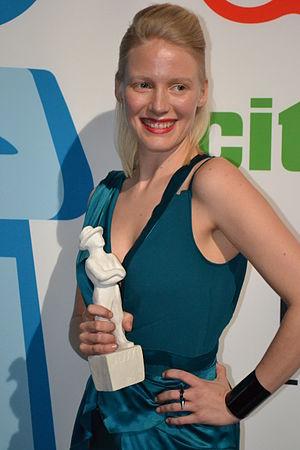
Laura Birn est une actrice finlandaise, née le 25 avril 1981 à Helsinki.